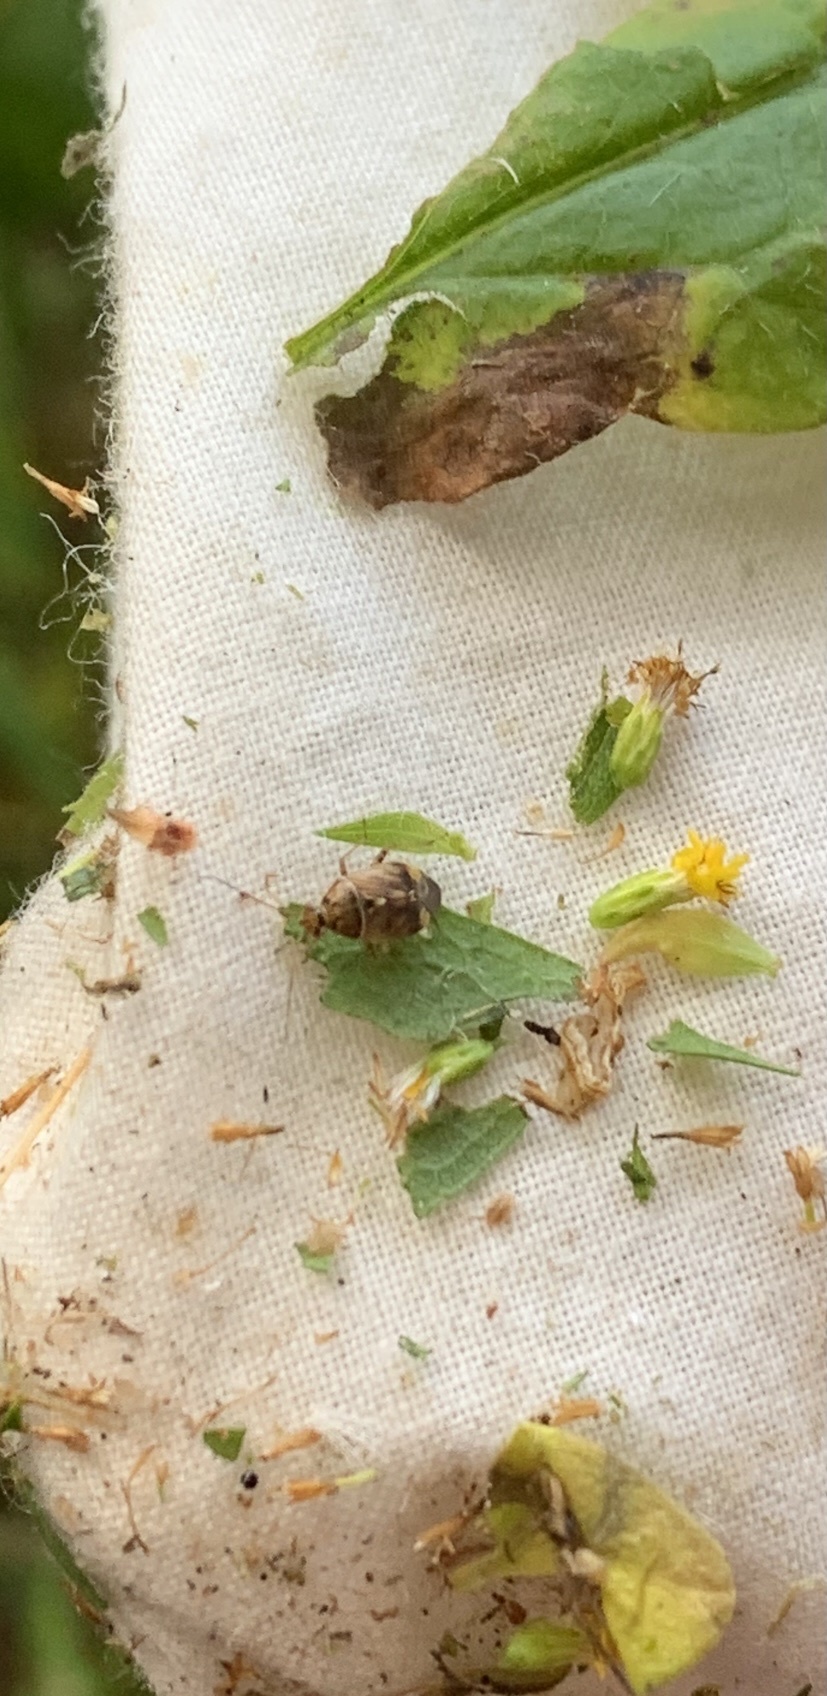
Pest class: lygus_bug